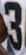
Number: 3